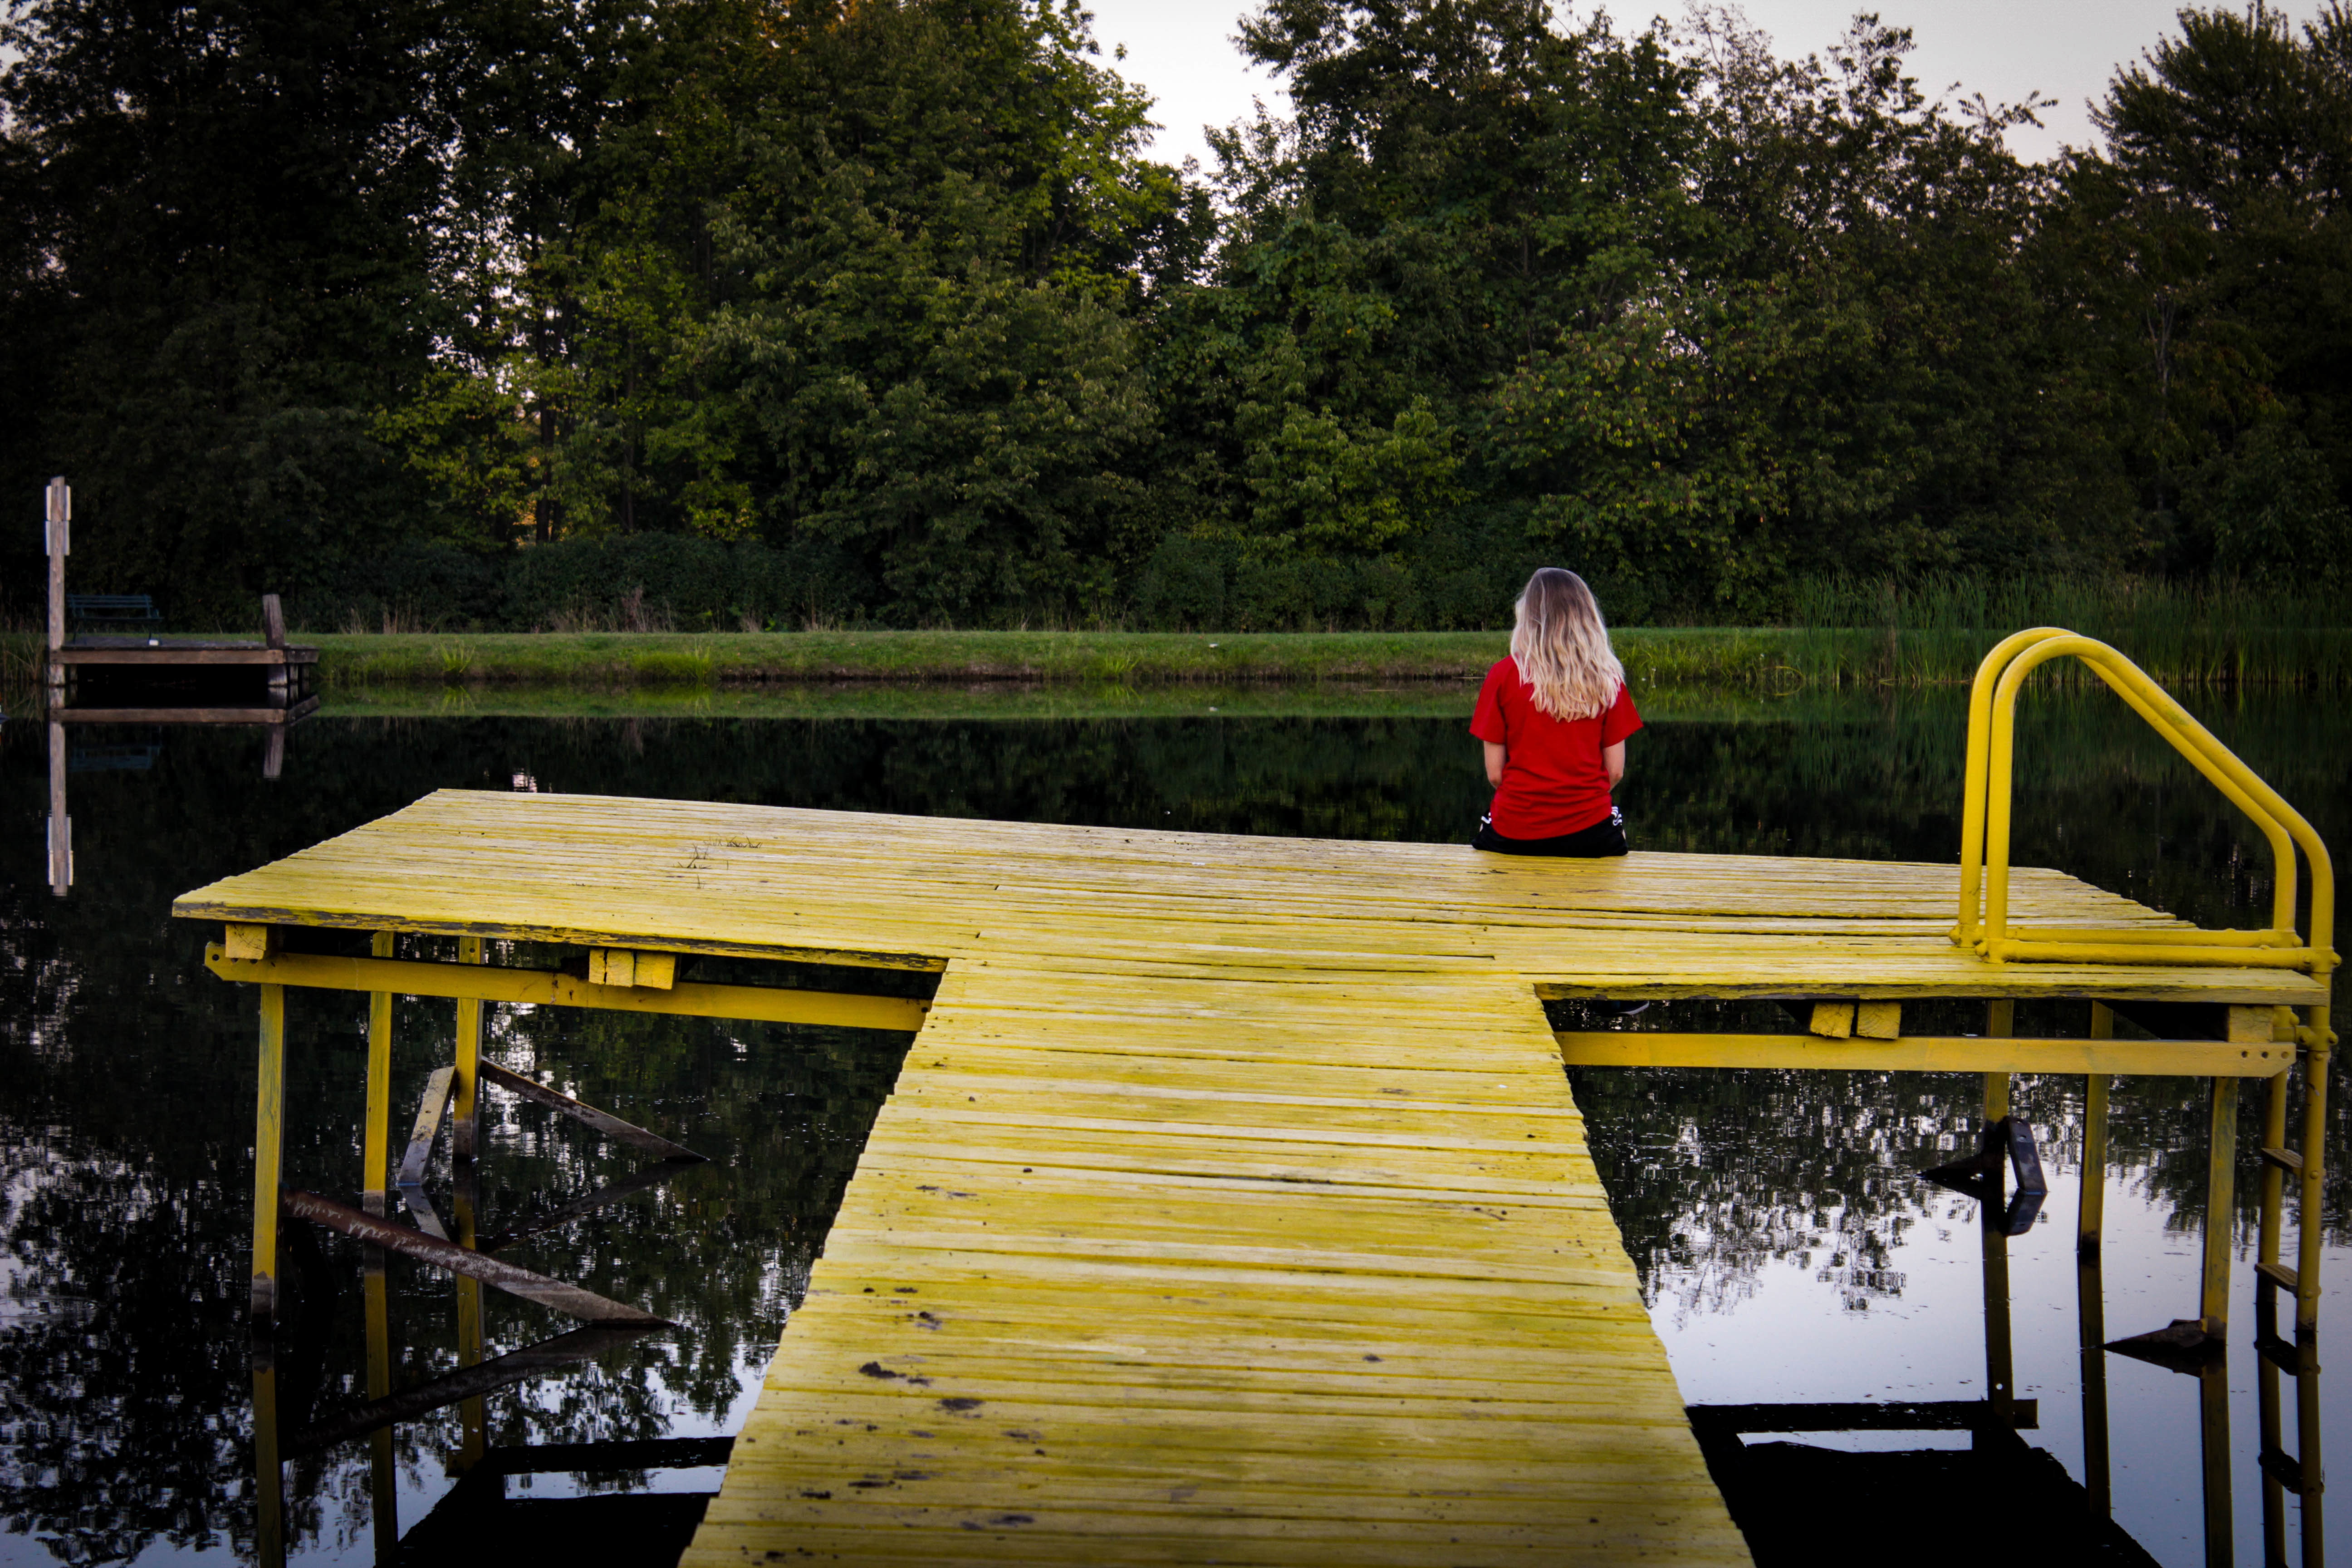
furniture, leisure